The Great Rock 'n' Roll Swindle

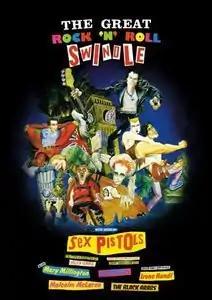
Theatrical release poster

The Great Rock 'n' Roll Swindle, also known as The Great Rock and Roll Swindle, is a 1980 British mockumentary film directed by Julien Temple and produced by Don Boyd and Jeremy Thomas. It centres on the British punk rock band Sex Pistols and, most prominently, their manager Malcolm McLaren.